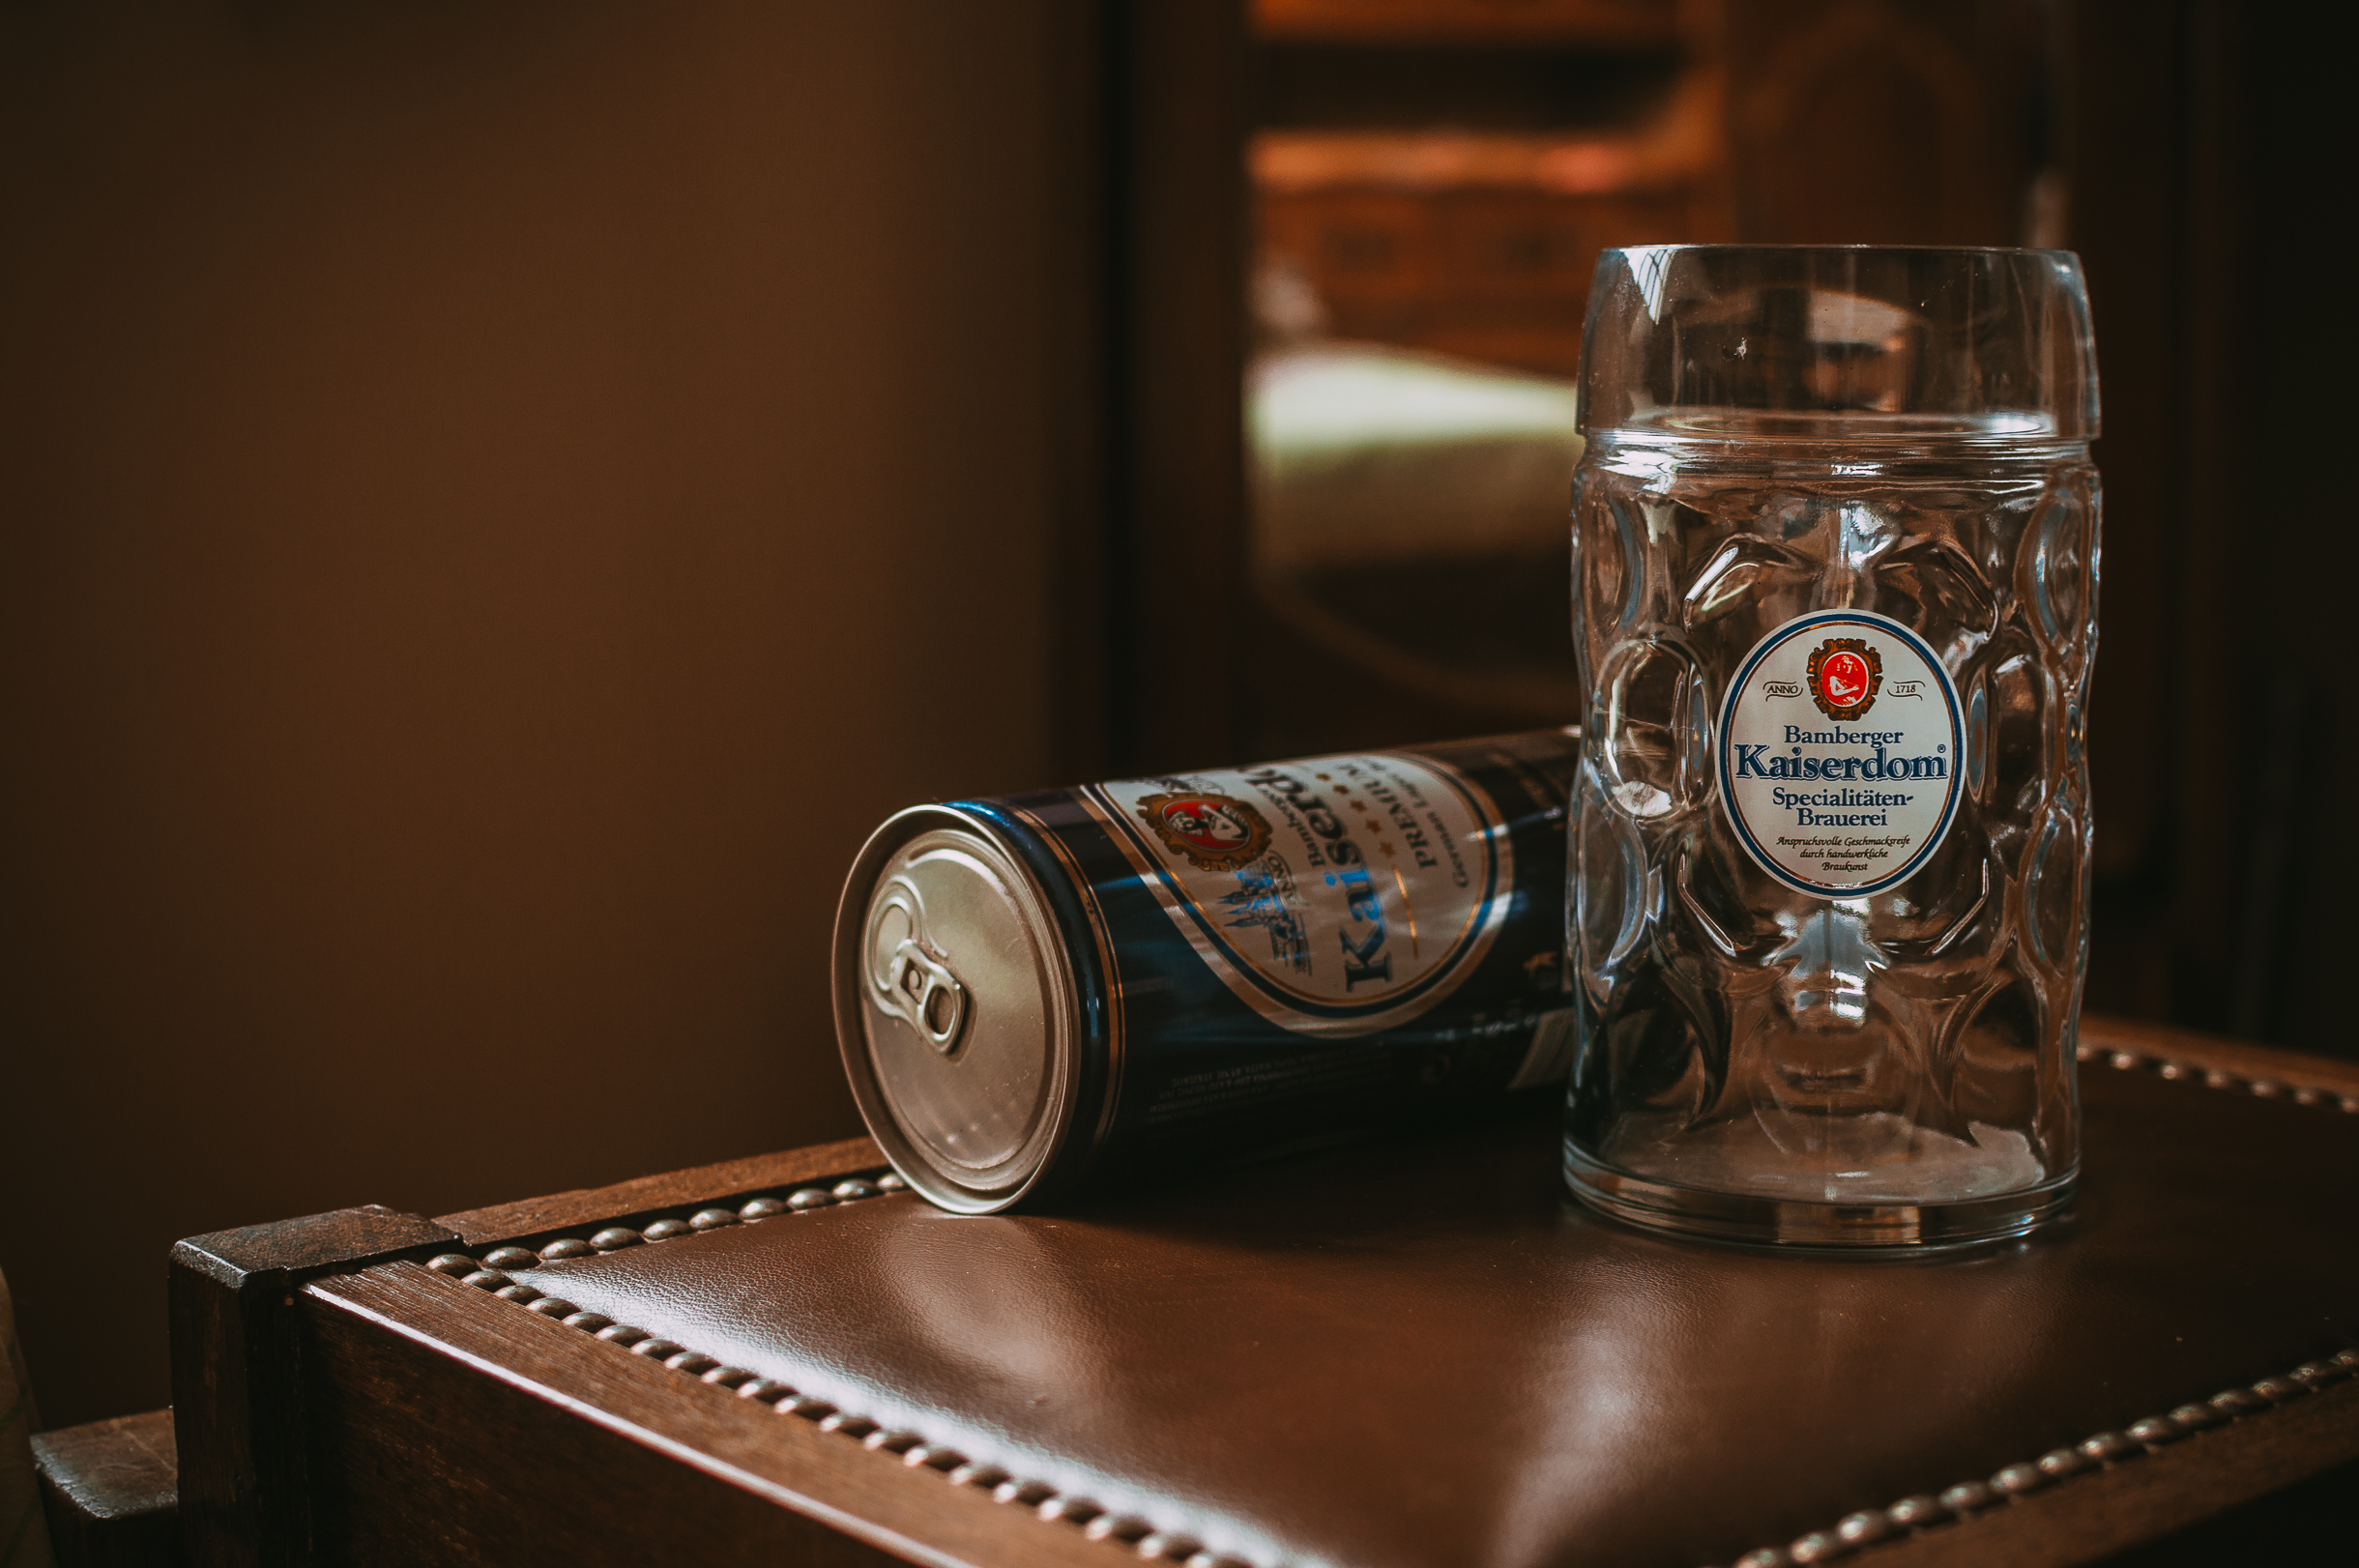
glass, bar, drink, mug, beer, alcohol, can, whisky, distilled beverage, kaiserdom, big cup